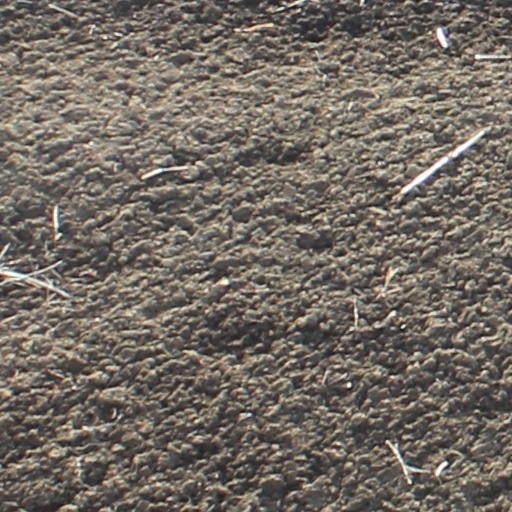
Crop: wheat